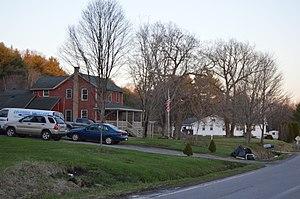
Jordan Township est un township, situé au sud de la partie centrale du comté de Clearfield, aux États-Unis. En 2010, il comptait une population de 461 habitants.